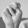
ASL letter: N